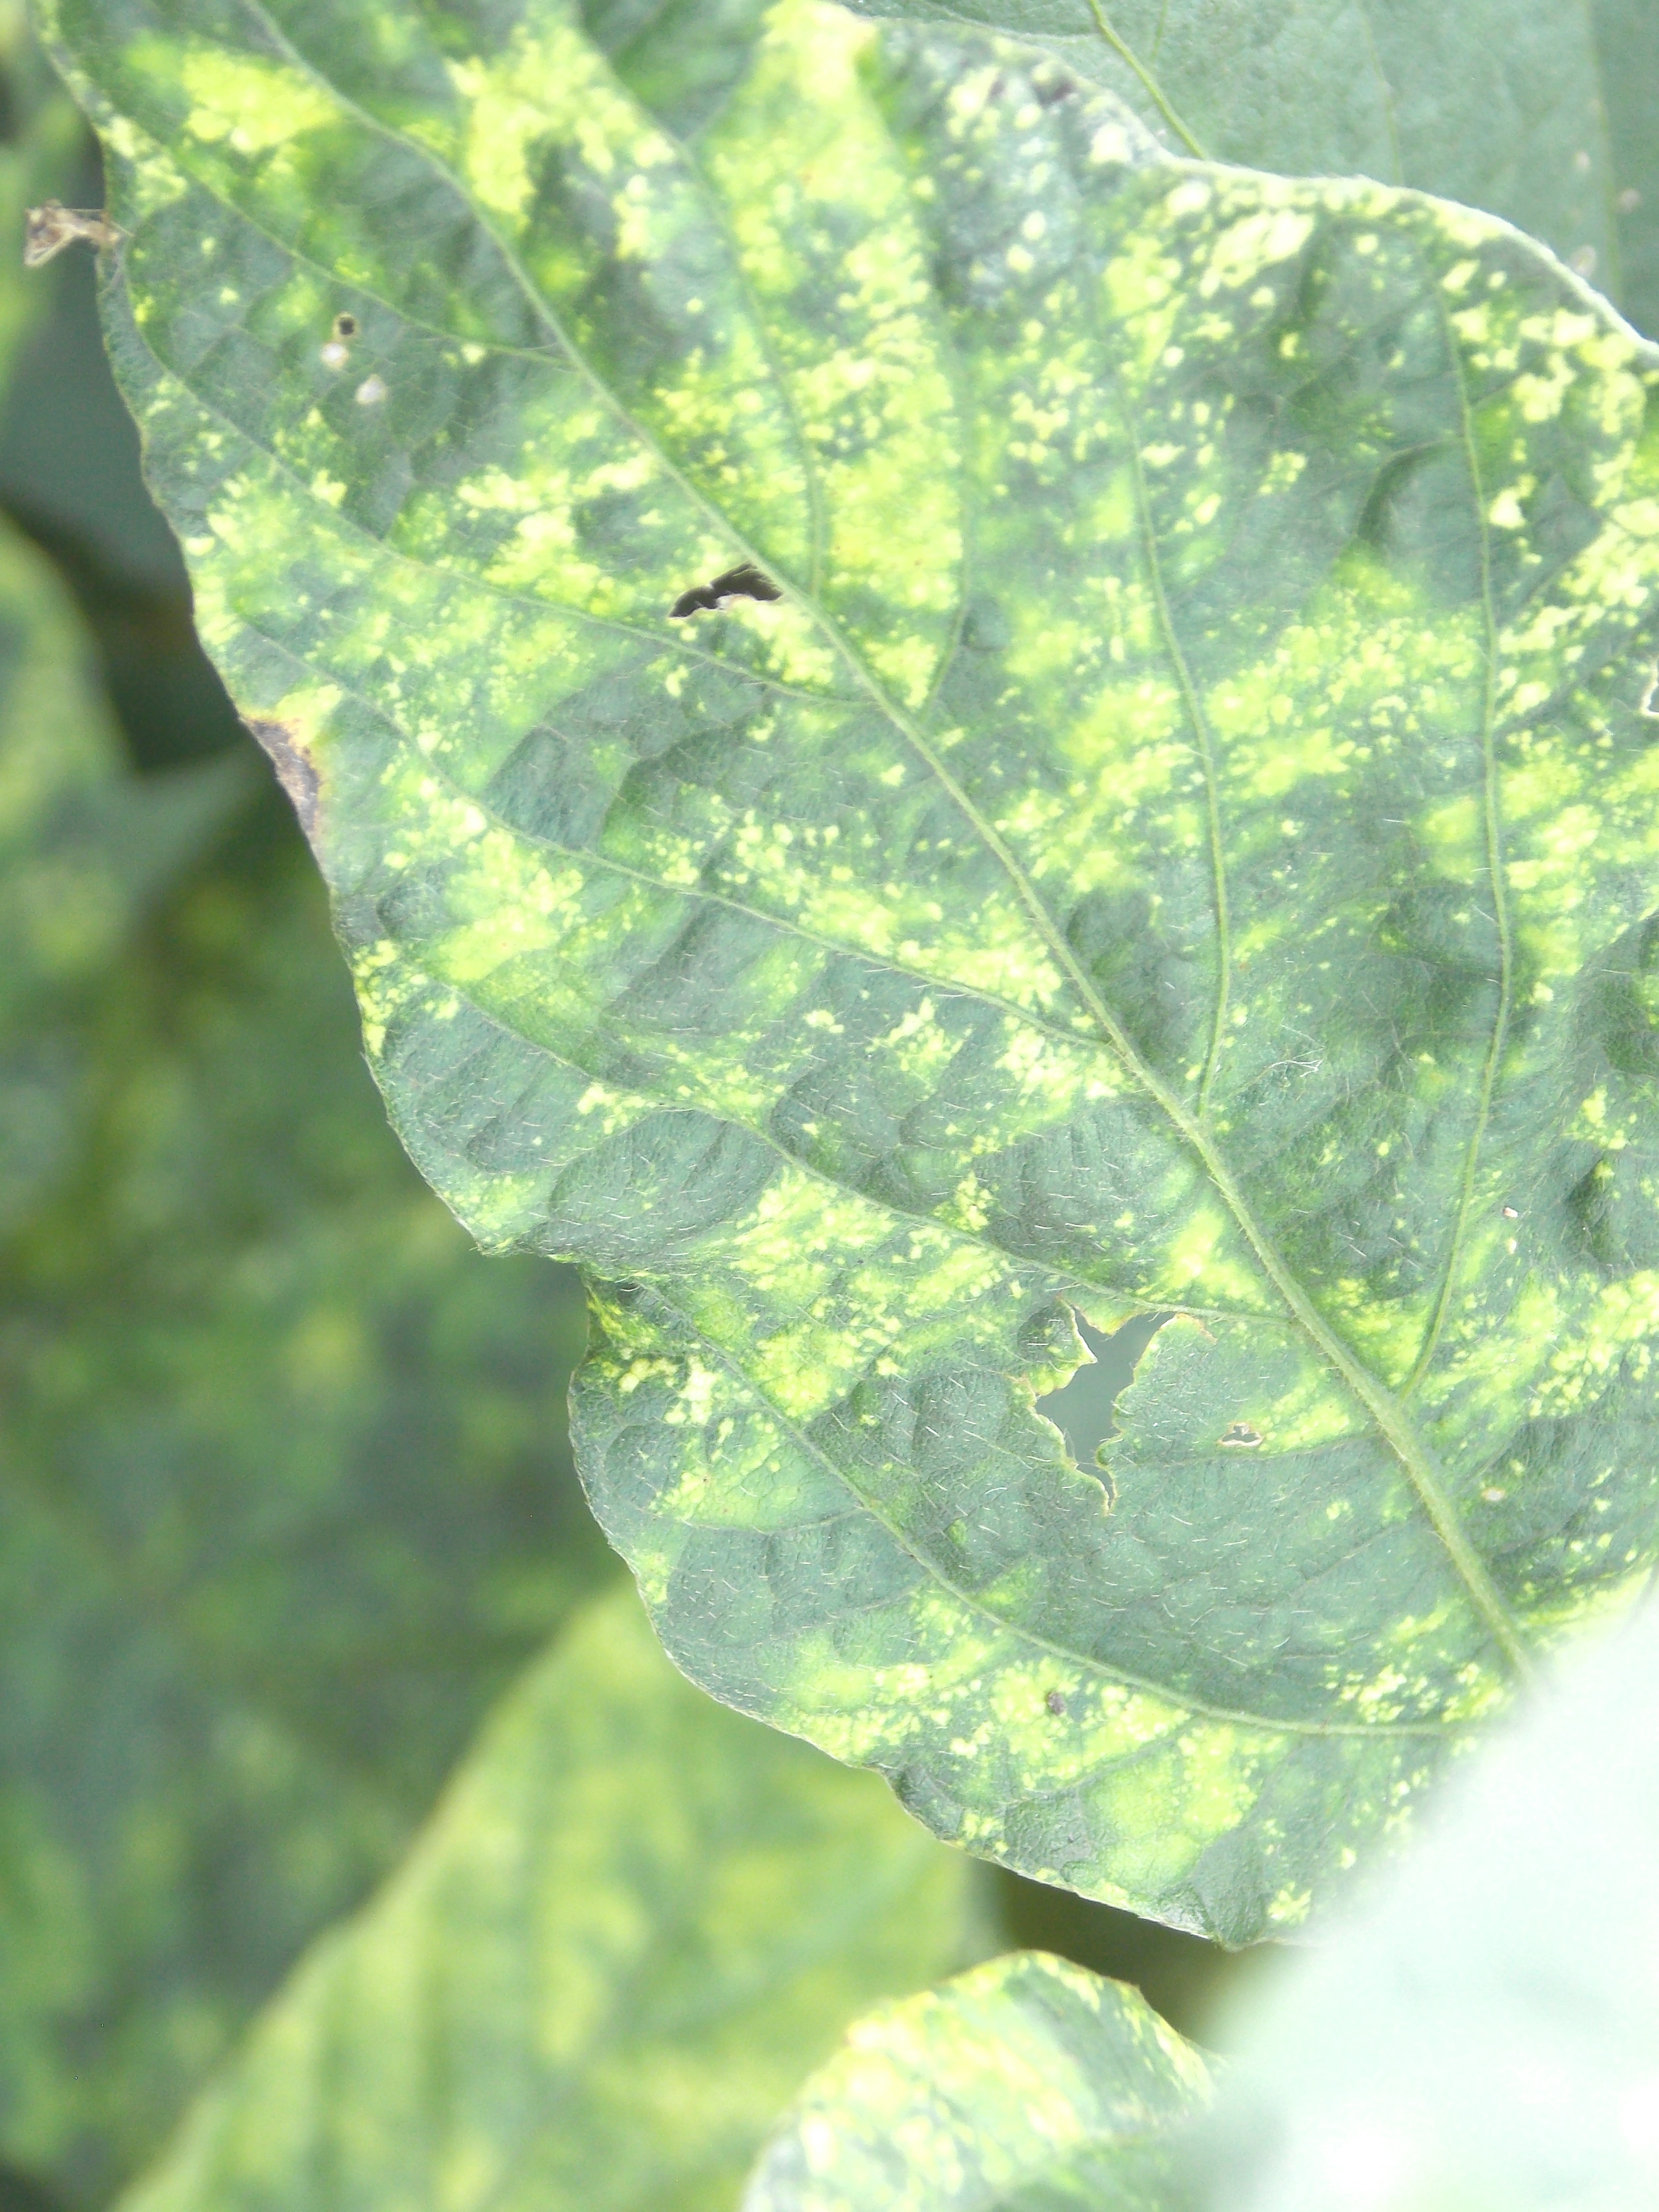
Label: Disease